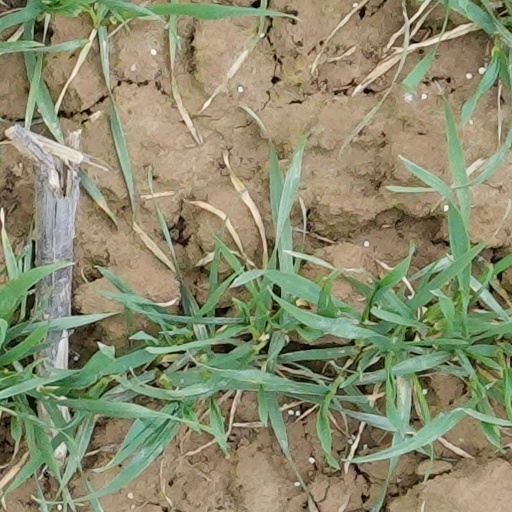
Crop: wheat